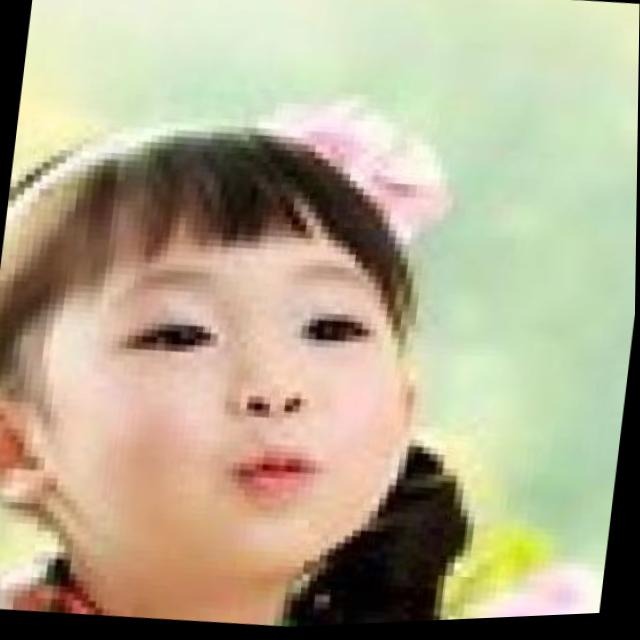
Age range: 0-12